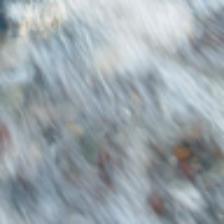
Label: NonHuman